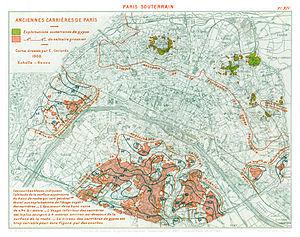
Anciennes carrières de Paris"
Le gypse, dénommé aussi gypsite, ou pierre à plâtre, est une roche tendre saline ou une évaporite commune, voire abondante, entièrement cristallisée, composée principalement du minéral gypse, un sulfate doublement hydraté de calcium, décrite par la formule CaSO₄ · 2 H₂O et qui constitue le premier fin dépôt dans les marais salants. Elle possède un domaine de stabilité assez étendu, mais en général dans des conditions haute température et de migration aisée d'eau, cède sa place à l'anhydrite, plus dense et plus dure. Sa texture cristalline est en général moyenne à fine, elle peut être granulaire à fibreuse.
Les carrières souterraines de Paris sont un ensemble d'anciennes carrières souterraines reliées entre elles par des galeries d'inspection. Elles sont constituées sous Paris intramuros de deux réseaux principaux :